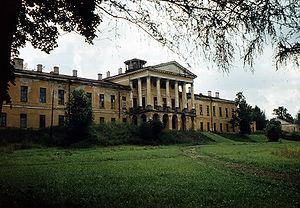
Ropcha est un village suburbain de l’oblast de Léningrad, en Russie.
Le palais de Ropcha est un ancien palais – aujourd'hui en ruines – situé en Russie, à 49 kilomètres au sud-ouest de Saint-Pétersbourg à Ropcha. Ce palais néoclassique construit par Rastrelli pour la famille impériale a été laissé à l'abandon dans les années 1970 ; en plus de quarante ans, il est tombé totalement en ruines et risque de disparaître, malgré le fait que l'ensemble du palais et des dépendances soit inscrit à la liste du patrimoine mondial de l'Unesco.